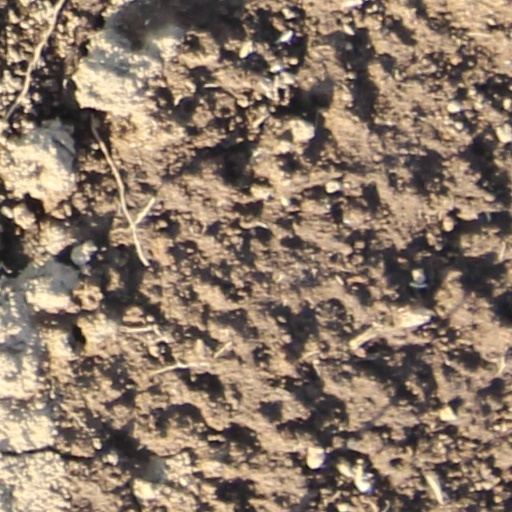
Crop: wheat